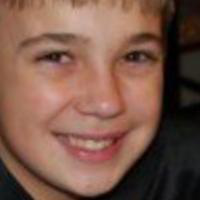
Age group: age 11-20